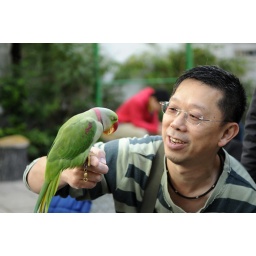
A man displays a bird for sale at the bird market in Hong Kong, December 27, 2010.